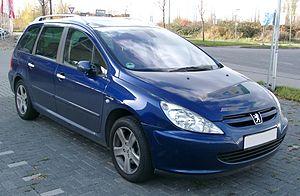
La Peugeot 307 est une automobile du constructeur français Peugeot, lancée en Europe le 26 avril 2001, et dont plus de 3 millions et demi d'exemplaires ont été produits. Elle est élue voiture européenne de l'année 2002, quatorze ans après la Peugeot 405.